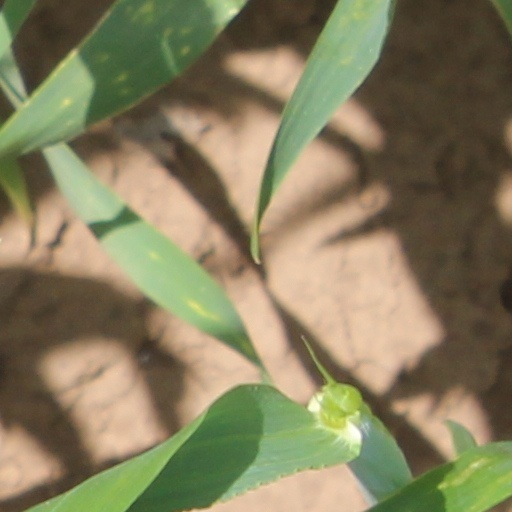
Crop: wheat